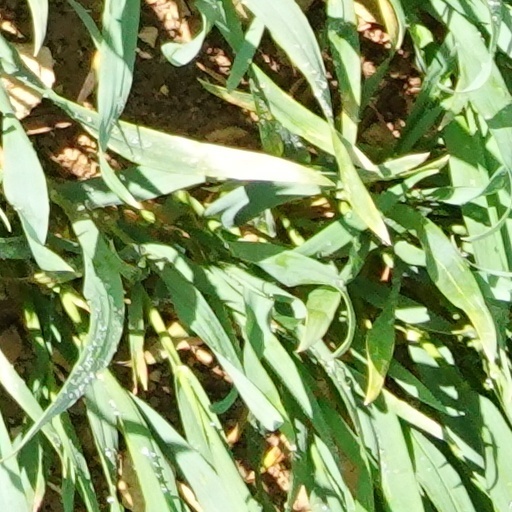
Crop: wheat